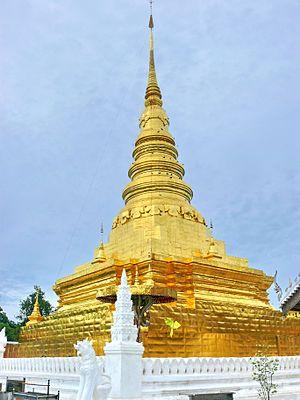
"Nan est une ville de Thaïlande située à 18° 46' 58.80"" N de latitude et à 100° 46' 58.80"" E de longitude, à 668 km de Bangkok. Sa population dépasse les 24 000 habitants. Elle se trouve au cœur de la Province de Nan, dont elle est la capitale, sur la rive droite de la Nan.
La province de Nan - capitale provinciale : la ville de Nan - est une des provinces du Nord de la Thaïlande.